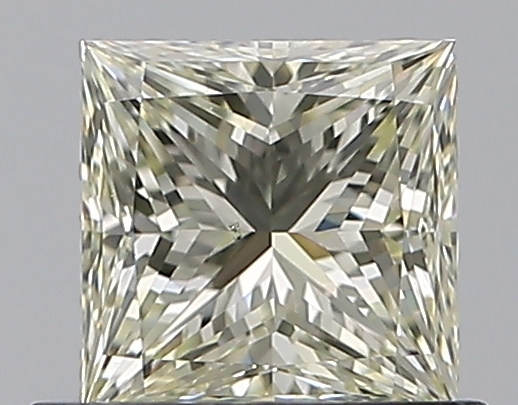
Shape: princess
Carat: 0.7
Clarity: VS2
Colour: N
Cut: EX
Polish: EX
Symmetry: VG
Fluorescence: N
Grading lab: GIA
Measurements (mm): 4.84 x 4.8 x 3.55